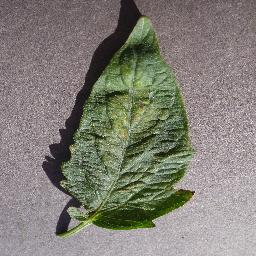
Label: Tomato___Spider_mites Two-spotted_spider_mite